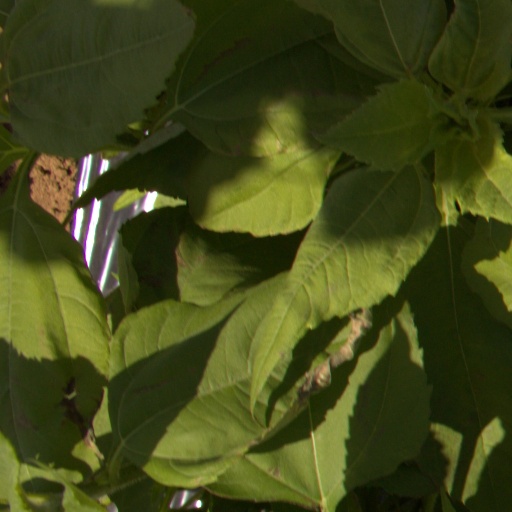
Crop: Jerusalem artichoke